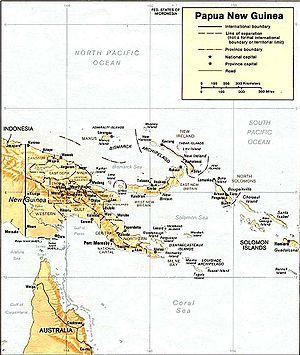
La Ballade de la mer salée, première histoire de la série Corto Maltese, est une bande dessinée de Hugo Pratt publiée de juillet 1967 à février 1969 dans le mensuel italien Sgt. Kirk. La première traduction française est parue de juillet 1973 à janvier 1974 dans France-Soir, avant de faire l'objet d'un album chez Casterman en 1975. Cet album a reçu le prix de la meilleure œuvre réaliste étrangère lors du Festival d'Angoulême 1976.